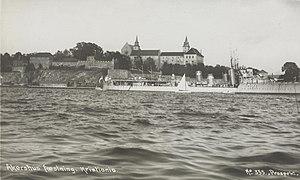
Le HMS Volunteer (D71) est un destroyer de la classe W Admiralty modifiée construit pour la Royal Navy à la fin de la Première Guerre mondiale.